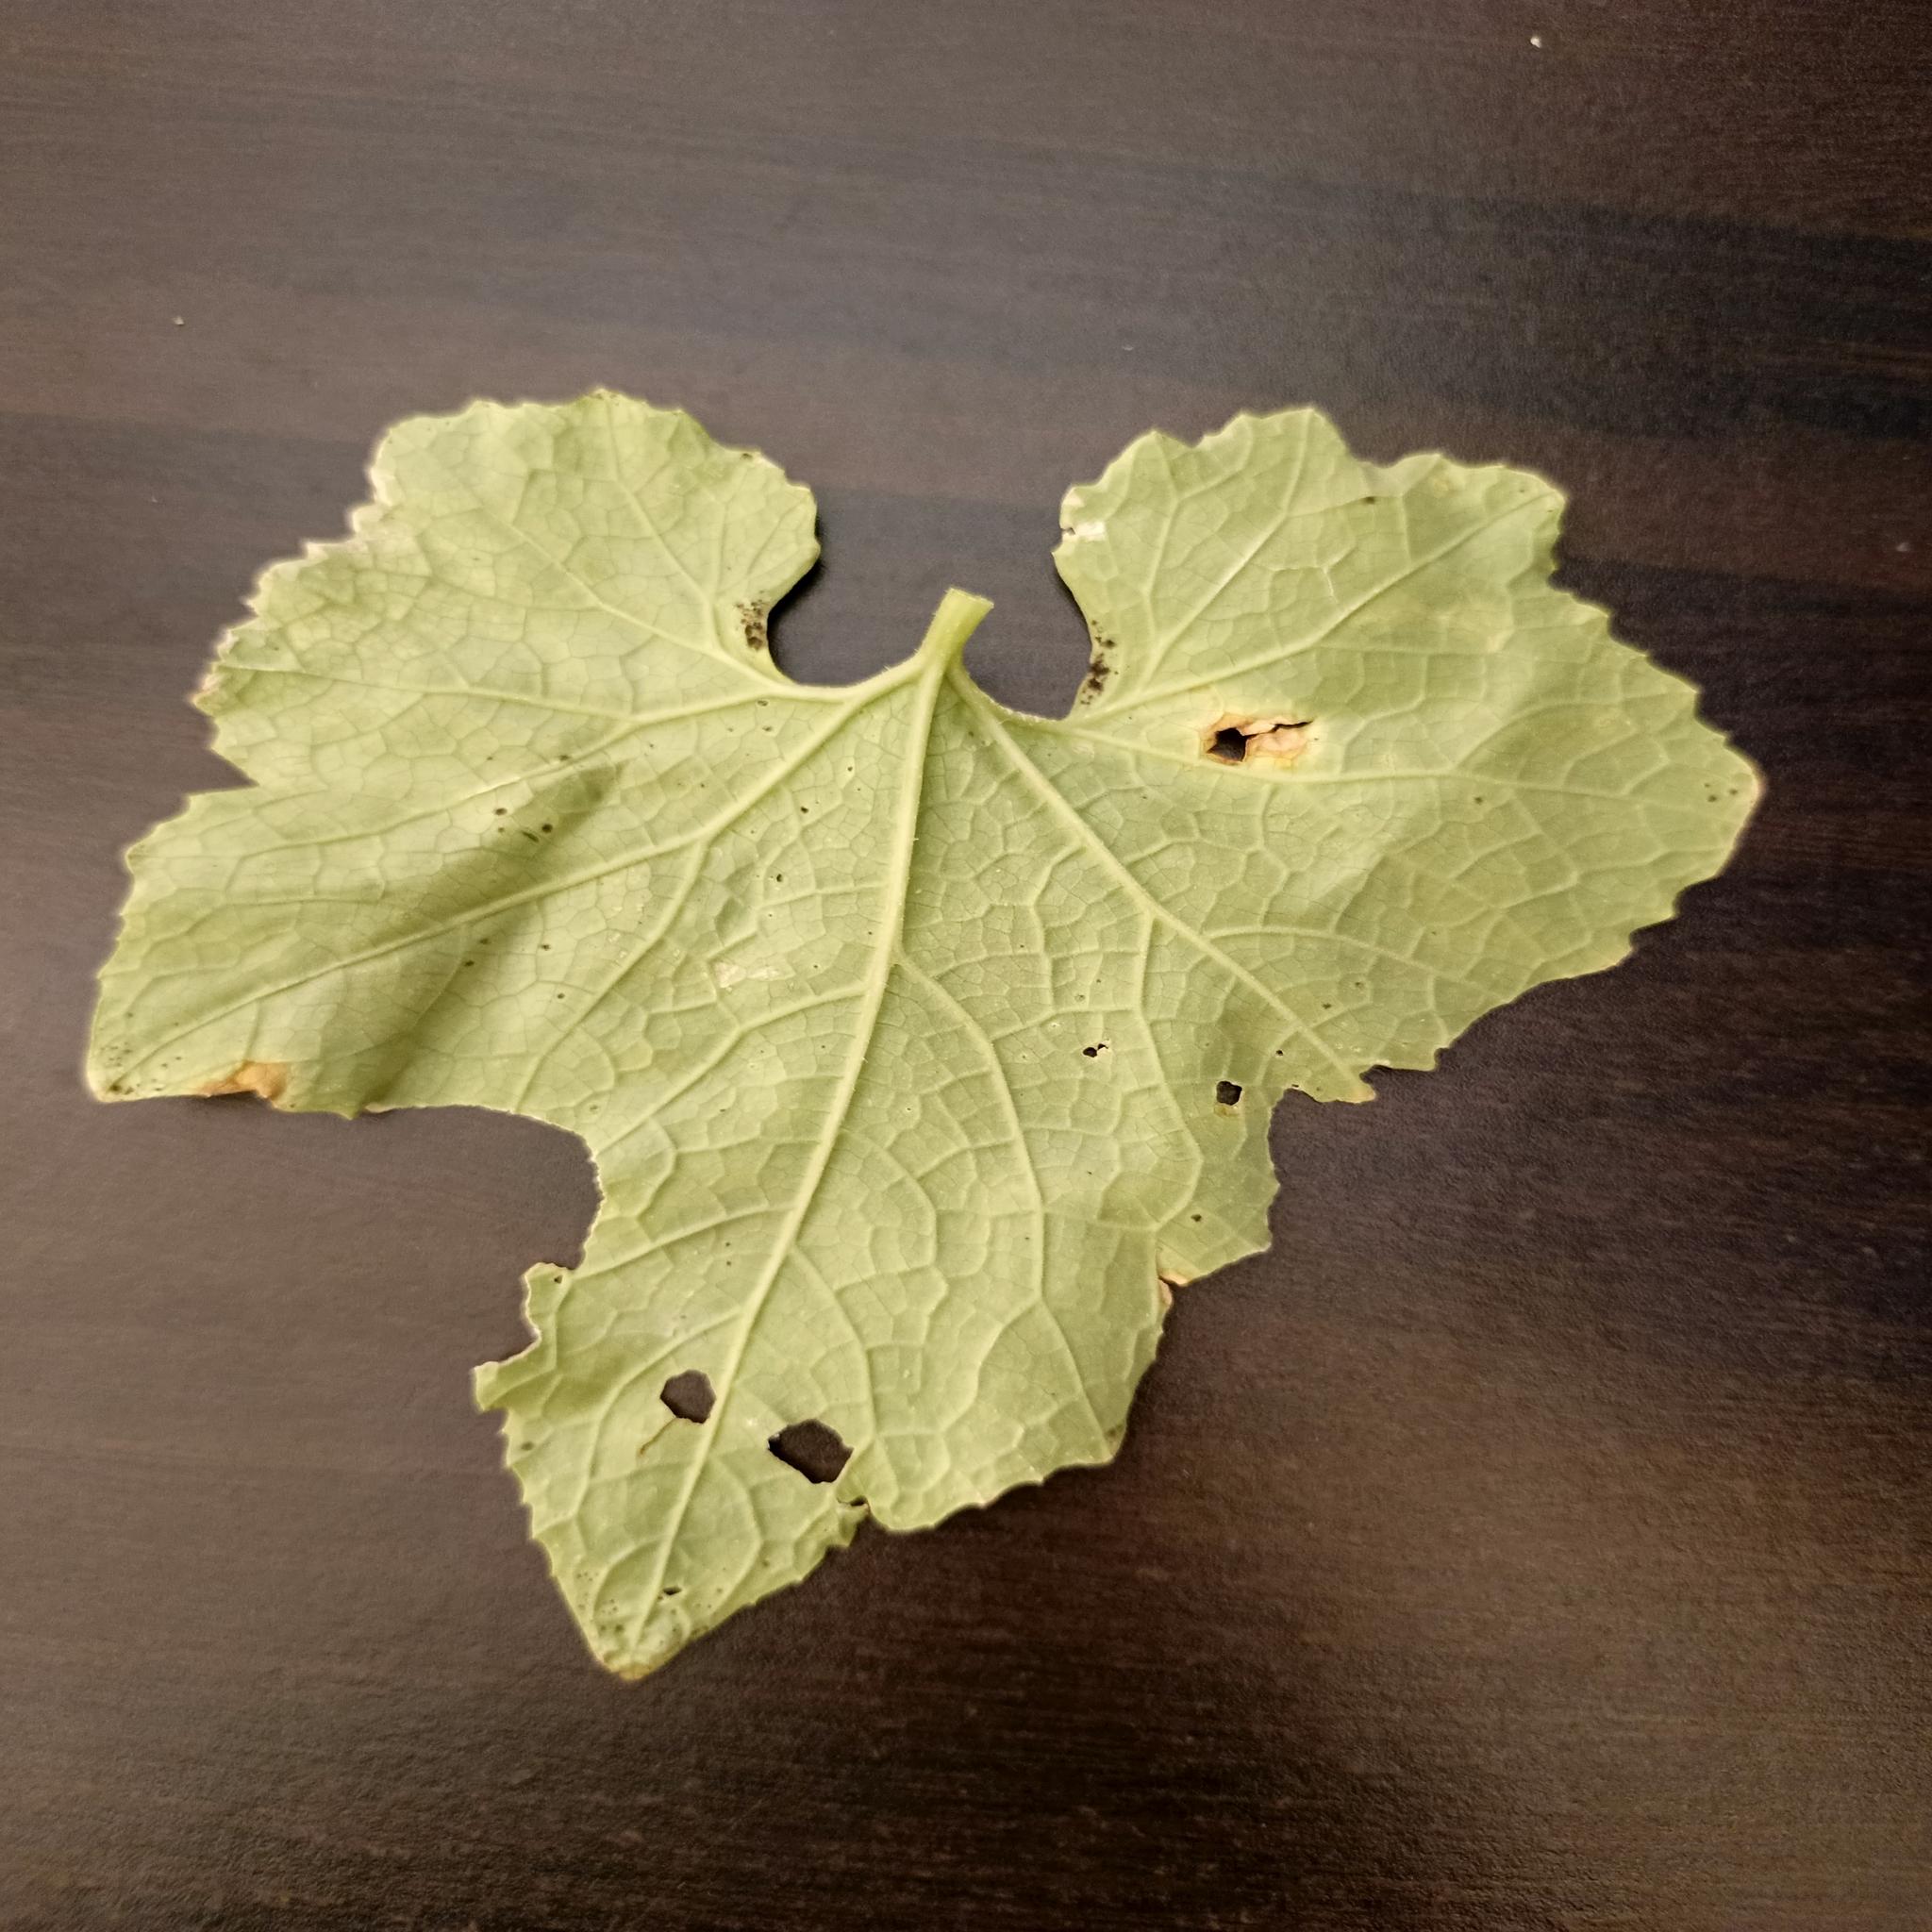
Label: Aphid